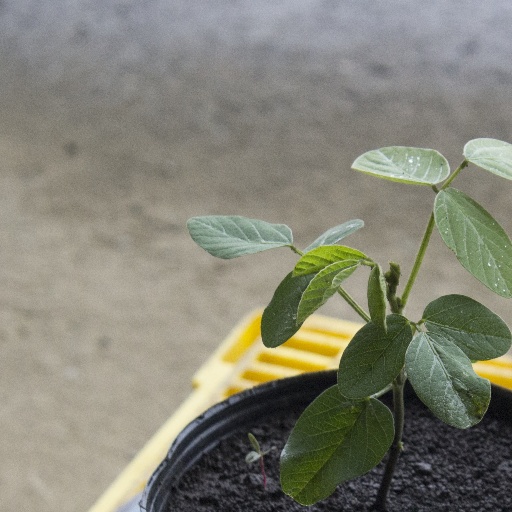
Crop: soybean